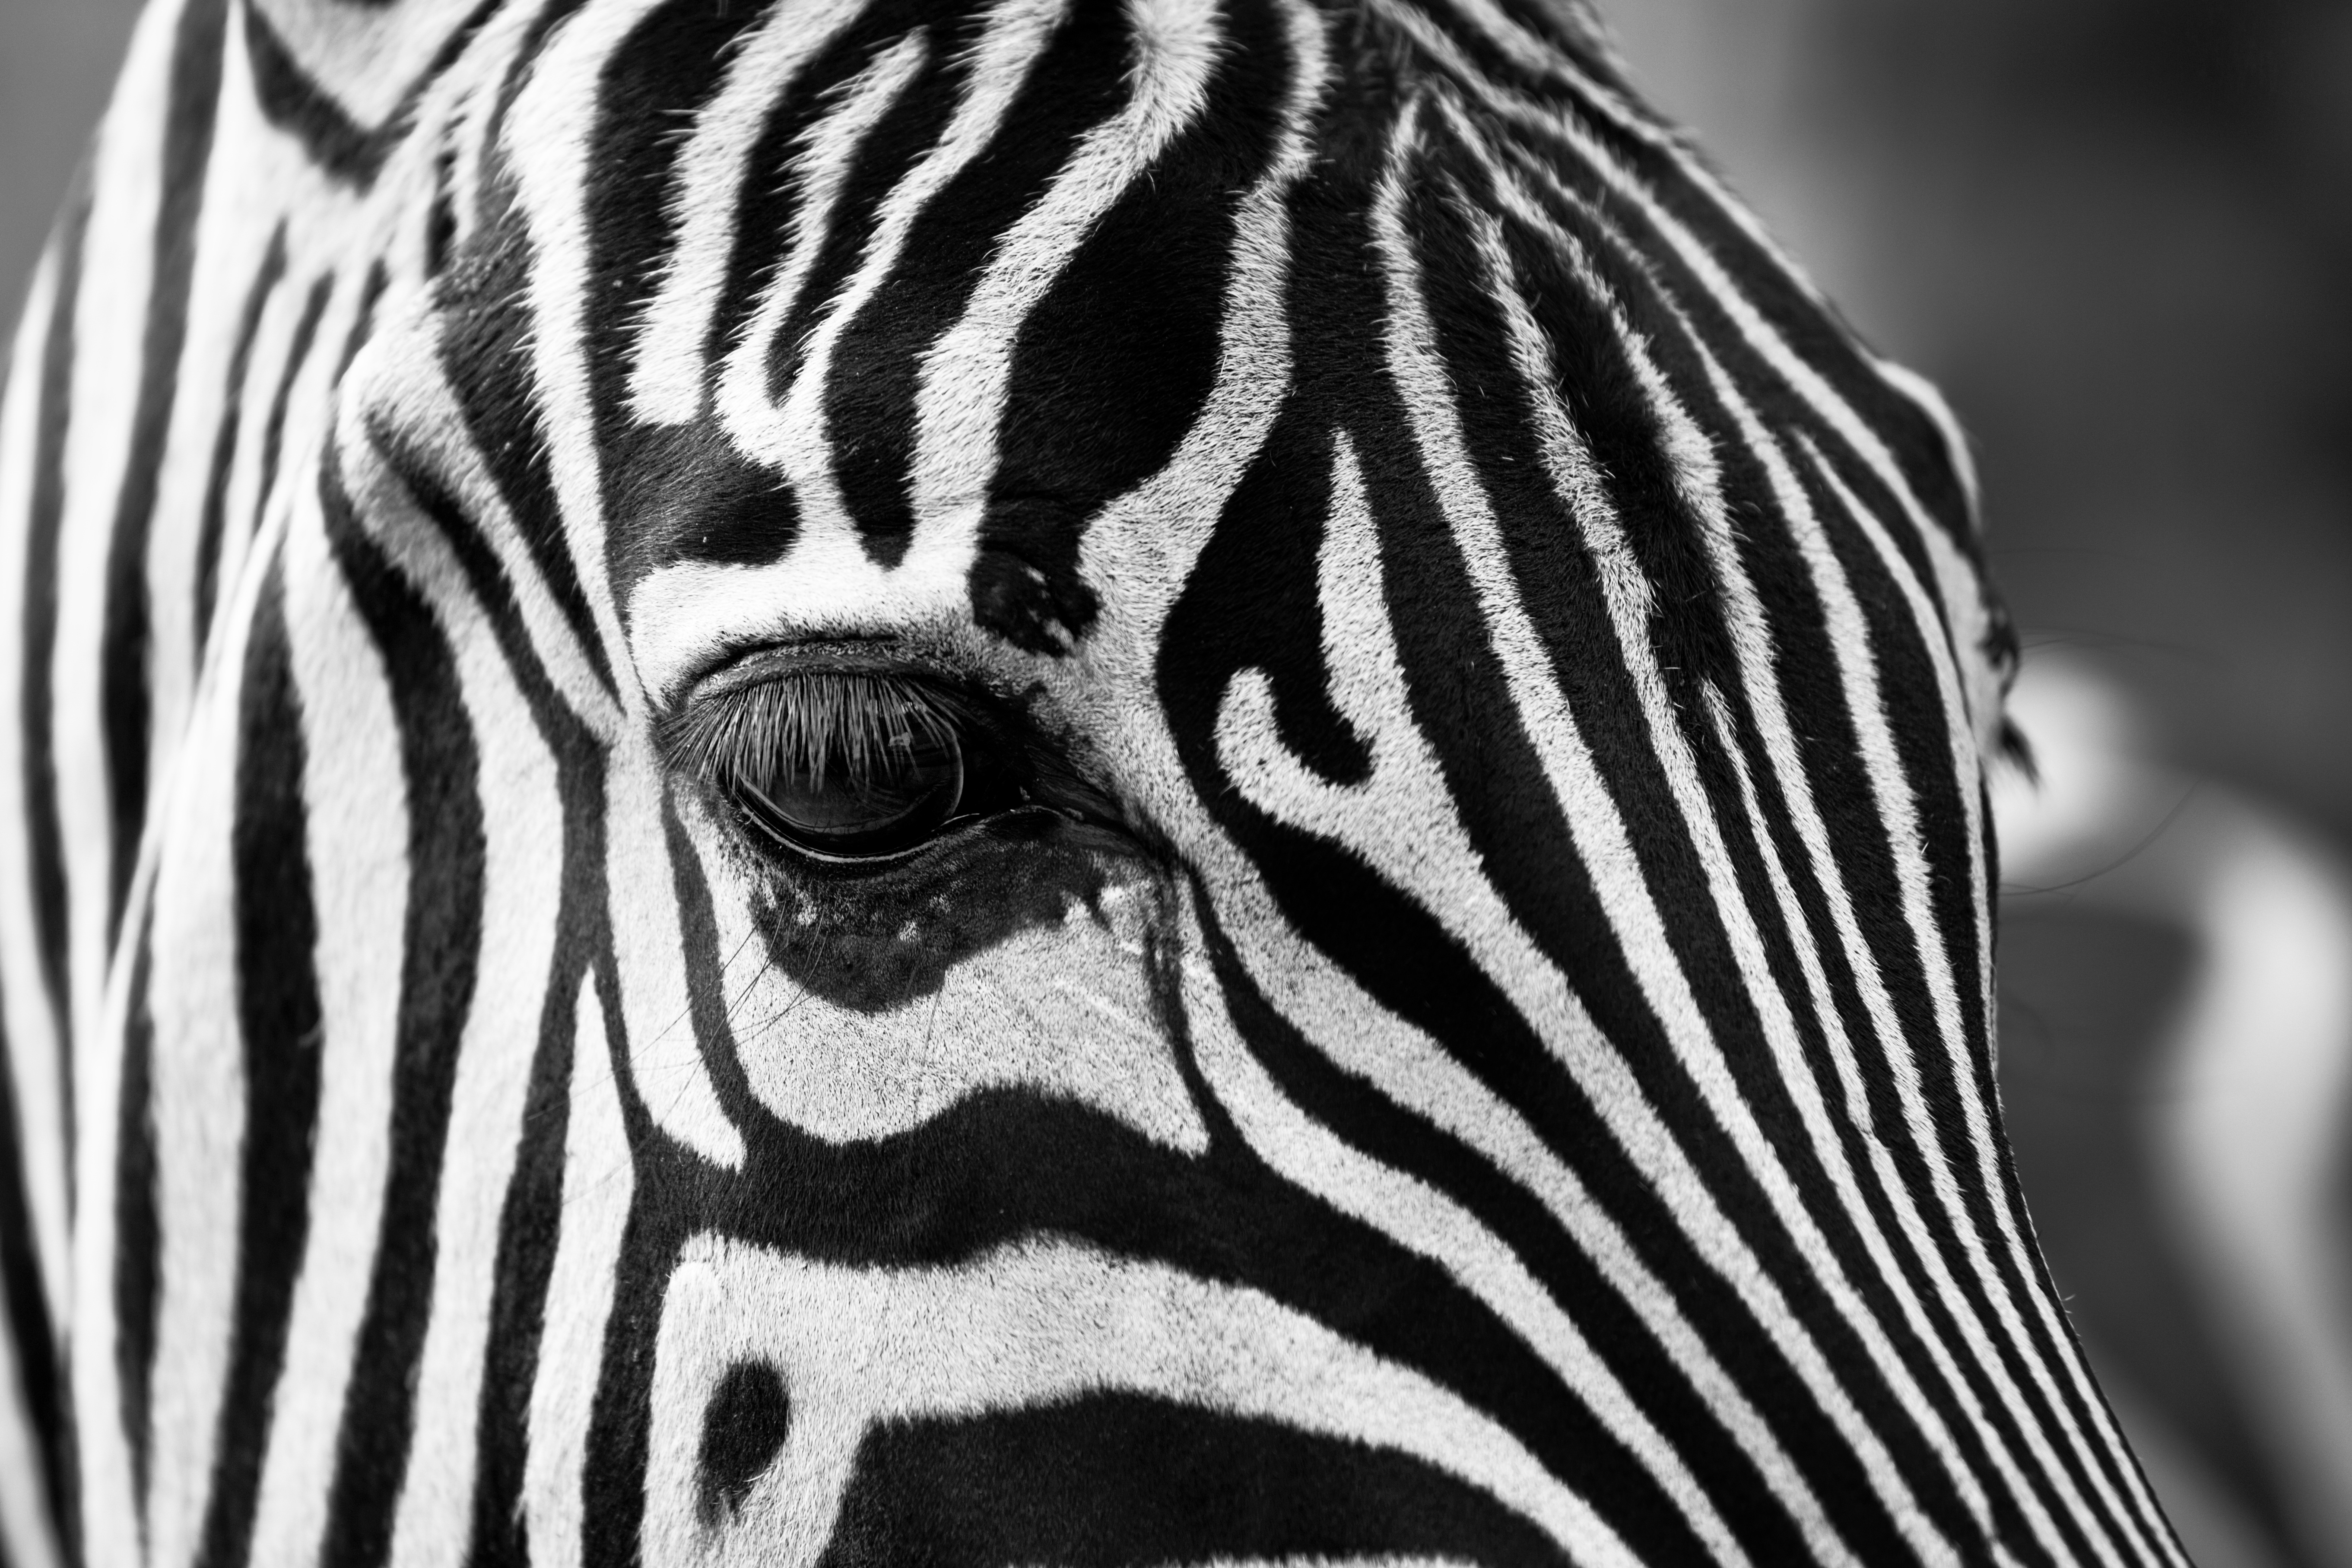
black and white, photography, zoo, mammal, monochrome, fauna, zebra, close up, animals, stripes, vertebrate, zebra crossing, monochrome photography, horse like mammal